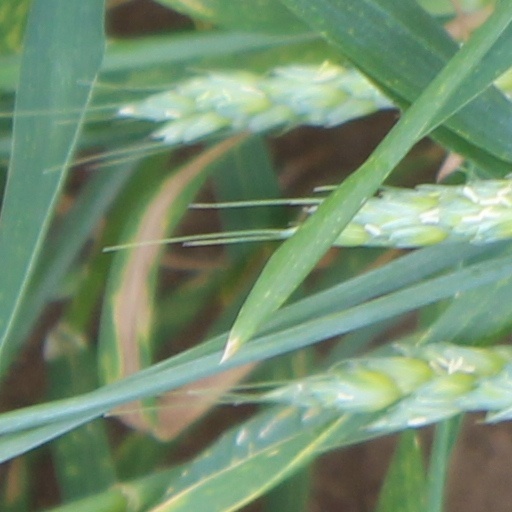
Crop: wheat